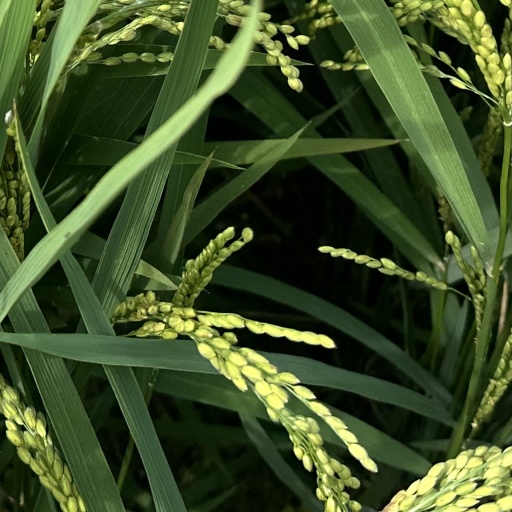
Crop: rice